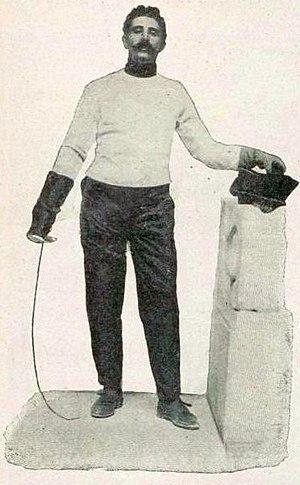
Antonio Conte, vainqueur du tournoi de sabre maitres d'armes aux JO de Paris 1900.
Antonio Conte est un escrimeur italien pratiquant le sabre. Il a été champion olympique lors des Jeux olympiques d'été de 1900 dans la catégorie des maîtres d'armes.